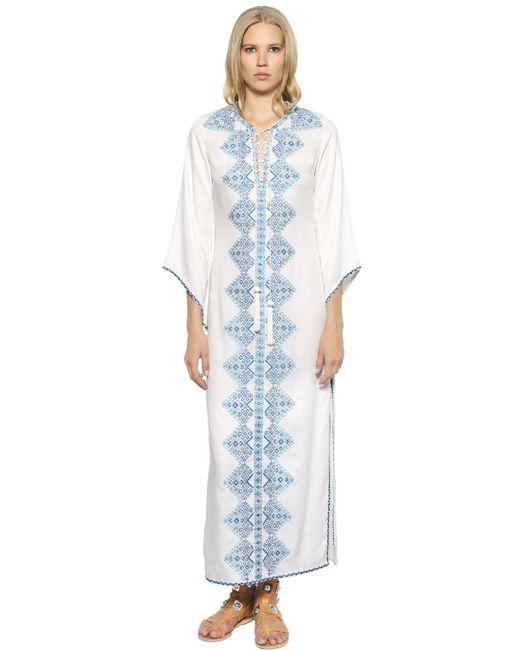
frauen design langarm weißes Kleid